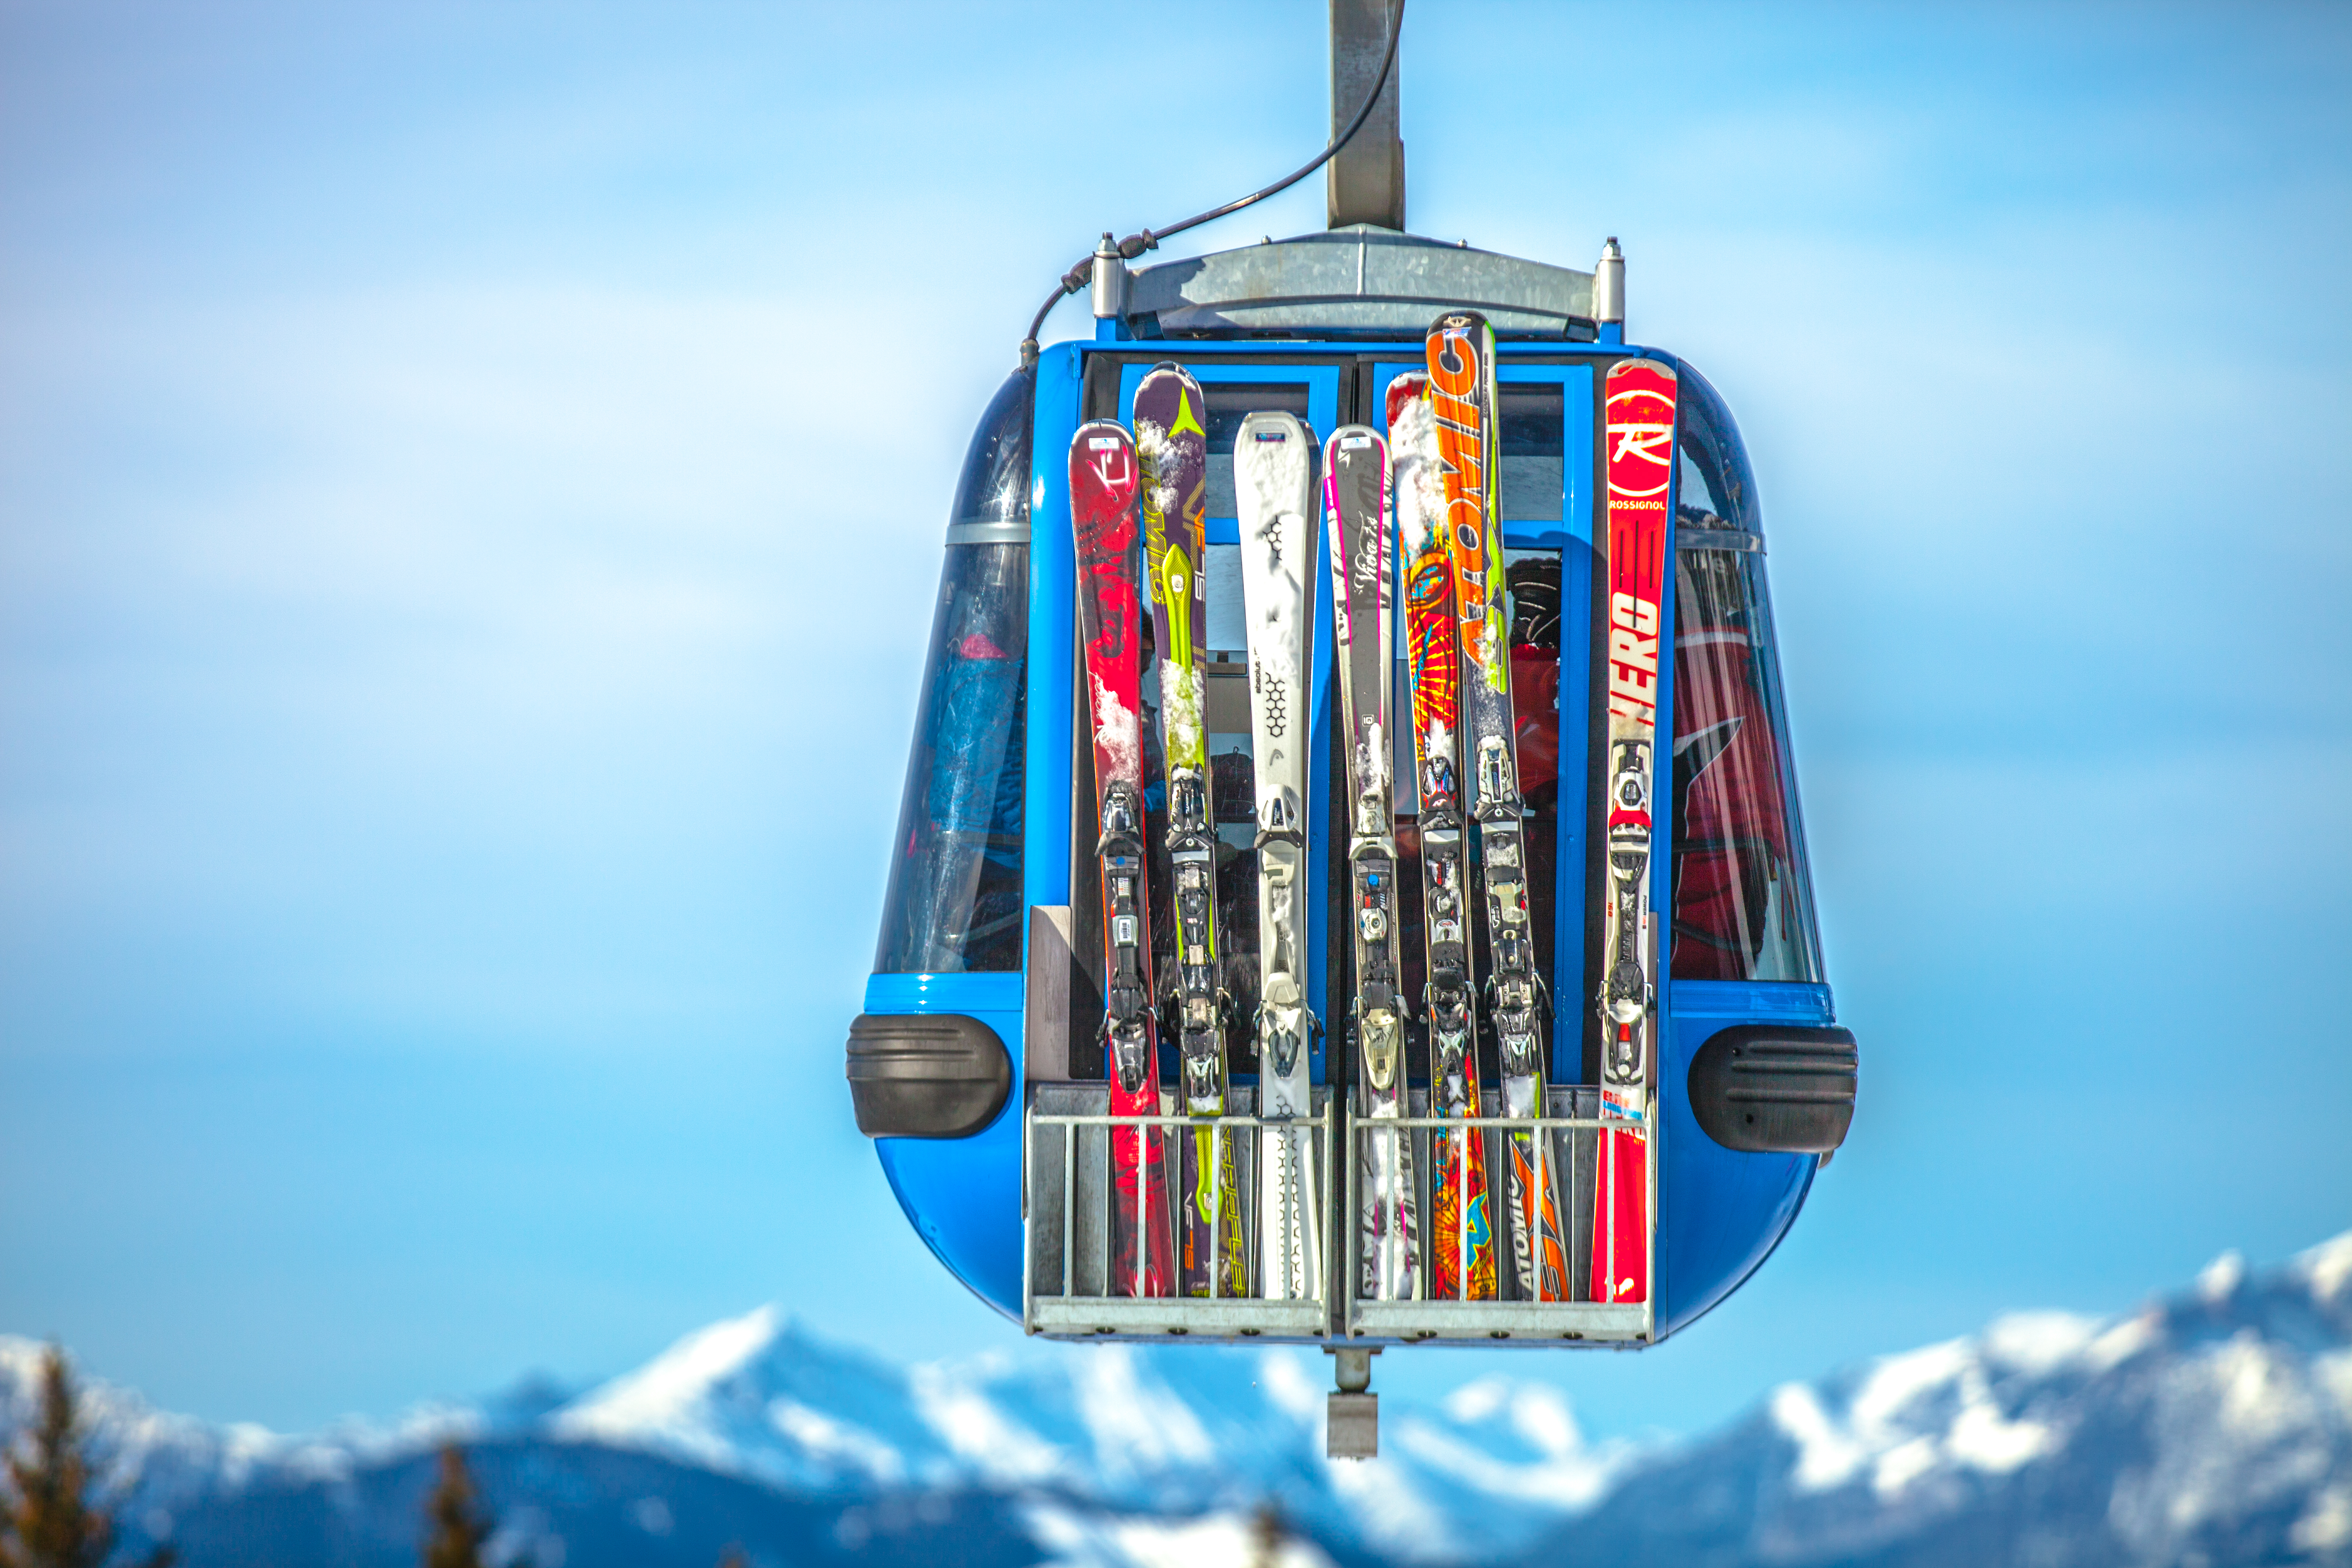
snow, winter, sky, board, vehicle, blue, snowboard, lighting, atmosphere of earth